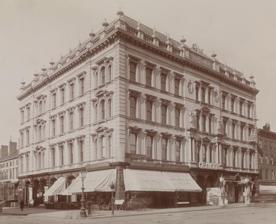
Building: Grand Opera House (Manhattan)
Country: United States of America
Year built: 1868
Theater in New York City (1868–1960) This article is about the theater in New York City. For the theater in Cincinnati, see Pike's Opera House (Cincinnati) . Grand Opera House (Manhattan) Grand Opera House in 1895 General information Location Manhattan , New York City Opened 1868 Demolished 1960 Pike's Opera House , later renamed the Grand Opera House , was a theater in New York City on the northwest corner of 8th Avenue and 23rd Street , in the Chelsea neighborhood of Manhattan . It was constructed in 1868, at a cost of a million dollars (equivalent to about 22.9 million US dollars in 2024), for distiller and entrepreneur Samuel N. Pike (1822–1872) of Cincinnati . The building survived in altered form until 1960 as an RKO movie theater , after which it was replaced by part of Penn South , an urban renewal housing development. [ Note 1 ] History Detail from map published in 1899 Pike's Opera House was built on what had been the property of Clement Clarke Moore , whose home, "Chelsea", has given its name to the neighborhood. The architect was Griffith Thomas . The grand auditorium was seventy feet from parquet to dome , with six proscenium boxes and two tiers. It could accommodate 1800 people, but over 3500 were known to have gained admittance at some popular performances. The first performance, on January 9, 1868, was Il trovatore , after which seven operettas by Jacques Offenbach were given in the space of four months. But the theater lost money initially, owing in part to competition from the Academy of Music on 14th Street . Fisk and the Grand Opera House Jim Fisk and Jay Gould bought Pike's theater in January 1869 and renamed it the Grand Opera House . Fisk extended the repertory to include more operetta —Offenbach's La Périchole had already received its American premiere there, January 4, 1869—and plays, like Victorien Sardou 's La Patrie , expressly translated for the theater. Vehicles for his mistress Josie Mansfield are often reported, though her name does not appear in the detailed cast lists in Brown. It was also reported, that her house west of the theater on 23rd Street was connected to the theater by a tunnel. [ Note 2 ] Fisk's murder At the time when Fisk and Gould's failed attempt to corner the market in gold resulted in " Black Friday", September 1869 , Fisk barricaded himself in his second-floor premises at the opera house, which served as headquarters for his Erie Railway .  When he was shot by his partner, Edward S. Stokes , Fisk's body lay in state in the grand lobby. Ted Mark's Sunday night concert, c. 1900 Poole and Donnelly In 1876, when the authorities began cracking down on theatre fire safety, the Grand Opera House was the only theatre to pass inspection. A rapid series of managers were unable to make the house a financial success, its overhead swallowing profit. "The house was considered, in theatrical parlance, a 'Jonah', and it was almost impossible to find any respectable manager who would take it," according to theater critic Thomas Allston Brown . When John F. Poole (1833–1893) and Thomas Lester Donnelly (1832–1880) rented the theatre in the Autumn of 1876, with the proviso that "a small percentage of the profits should go to the Erie Railway company".  The new management lowered the price of admission and catered to the popular tastes of New York's "west side": Uncle Tom's Cabin (in blackface ) and Buffalo Bill were among the first season's attractions; theatrical productions were accompanied by "specialty acts". When Donnelly died in 1880, Poole, in partnership with Donnelly's widow, Sarah Donnelly (née Sarah D. Williams; 1840–1888), continued managing the theatre until May 31, 1882. [ Note 3 ] RKO movie theatre For its conversion to the second RKO 23rd Street Theater , Thomas W. Lamb Associates converted it in modern style. It opened August 4, 1938 with a double bill of Having a Wonderful Time and Sky Giant . It closed for demolition on June 15, 1960, in order to make way for the Penn South housing development, and was gutted by fire June 29. RKO later constructed a new theater (later called Chelsea West Cinemas) in Penn South just west of the old opera house, now used by the School of Visual Arts as the SVA Theater . References Notes